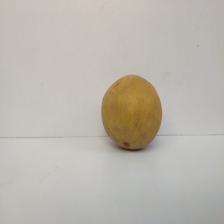
Size: Large